Sky position (RA, Dec in degrees): 337.288, -0.9098
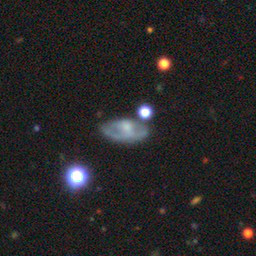
Galaxy morphology: Edge-on Galaxies with Bulge